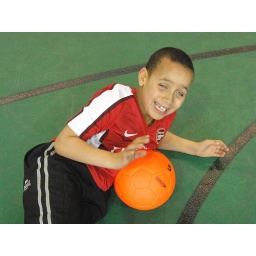
Boy in Arsenal kit, lying on floor with orange ball, smiling at camera.